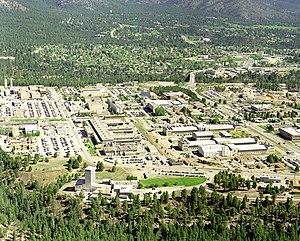
Le paradoxe de Fermi est le nom donné à une série de questions que s'est posées le physicien italien Enrico Fermi en 1950, alors qu'il débattait avec des amis de la possibilité d'une vie et d'une visite extraterrestre.
Le laboratoire national de Los Alamos est un laboratoire du département de l'Énergie des États-Unis, géré par l'université de Californie, situé à Los Alamos, dans l'État du Nouveau-Mexique. Le laboratoire est une des plus grandes institutions multidisciplinaires du monde. Il est la plus grande institution et le plus gros employeur dans le Nord du Nouveau-Mexique avec environ 10 000 employés de l'université de Californie plus environ 3 000 sous contrat.
Le syndrome d'irradiation aiguë ou syndrome aigu d'irradiation désigne un ensemble de symptômes potentiellement mortels qui résultent d'une exposition ponctuelle des tissus biologiques d'une partie importante du corps à une forte dose de rayonnements ionisants.